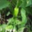
Label: sweet_pepper